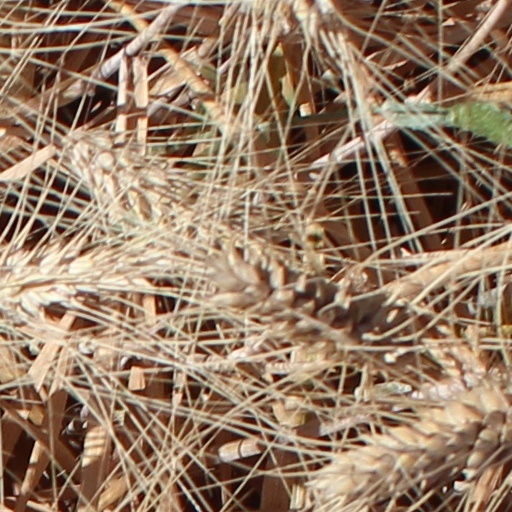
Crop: wheat